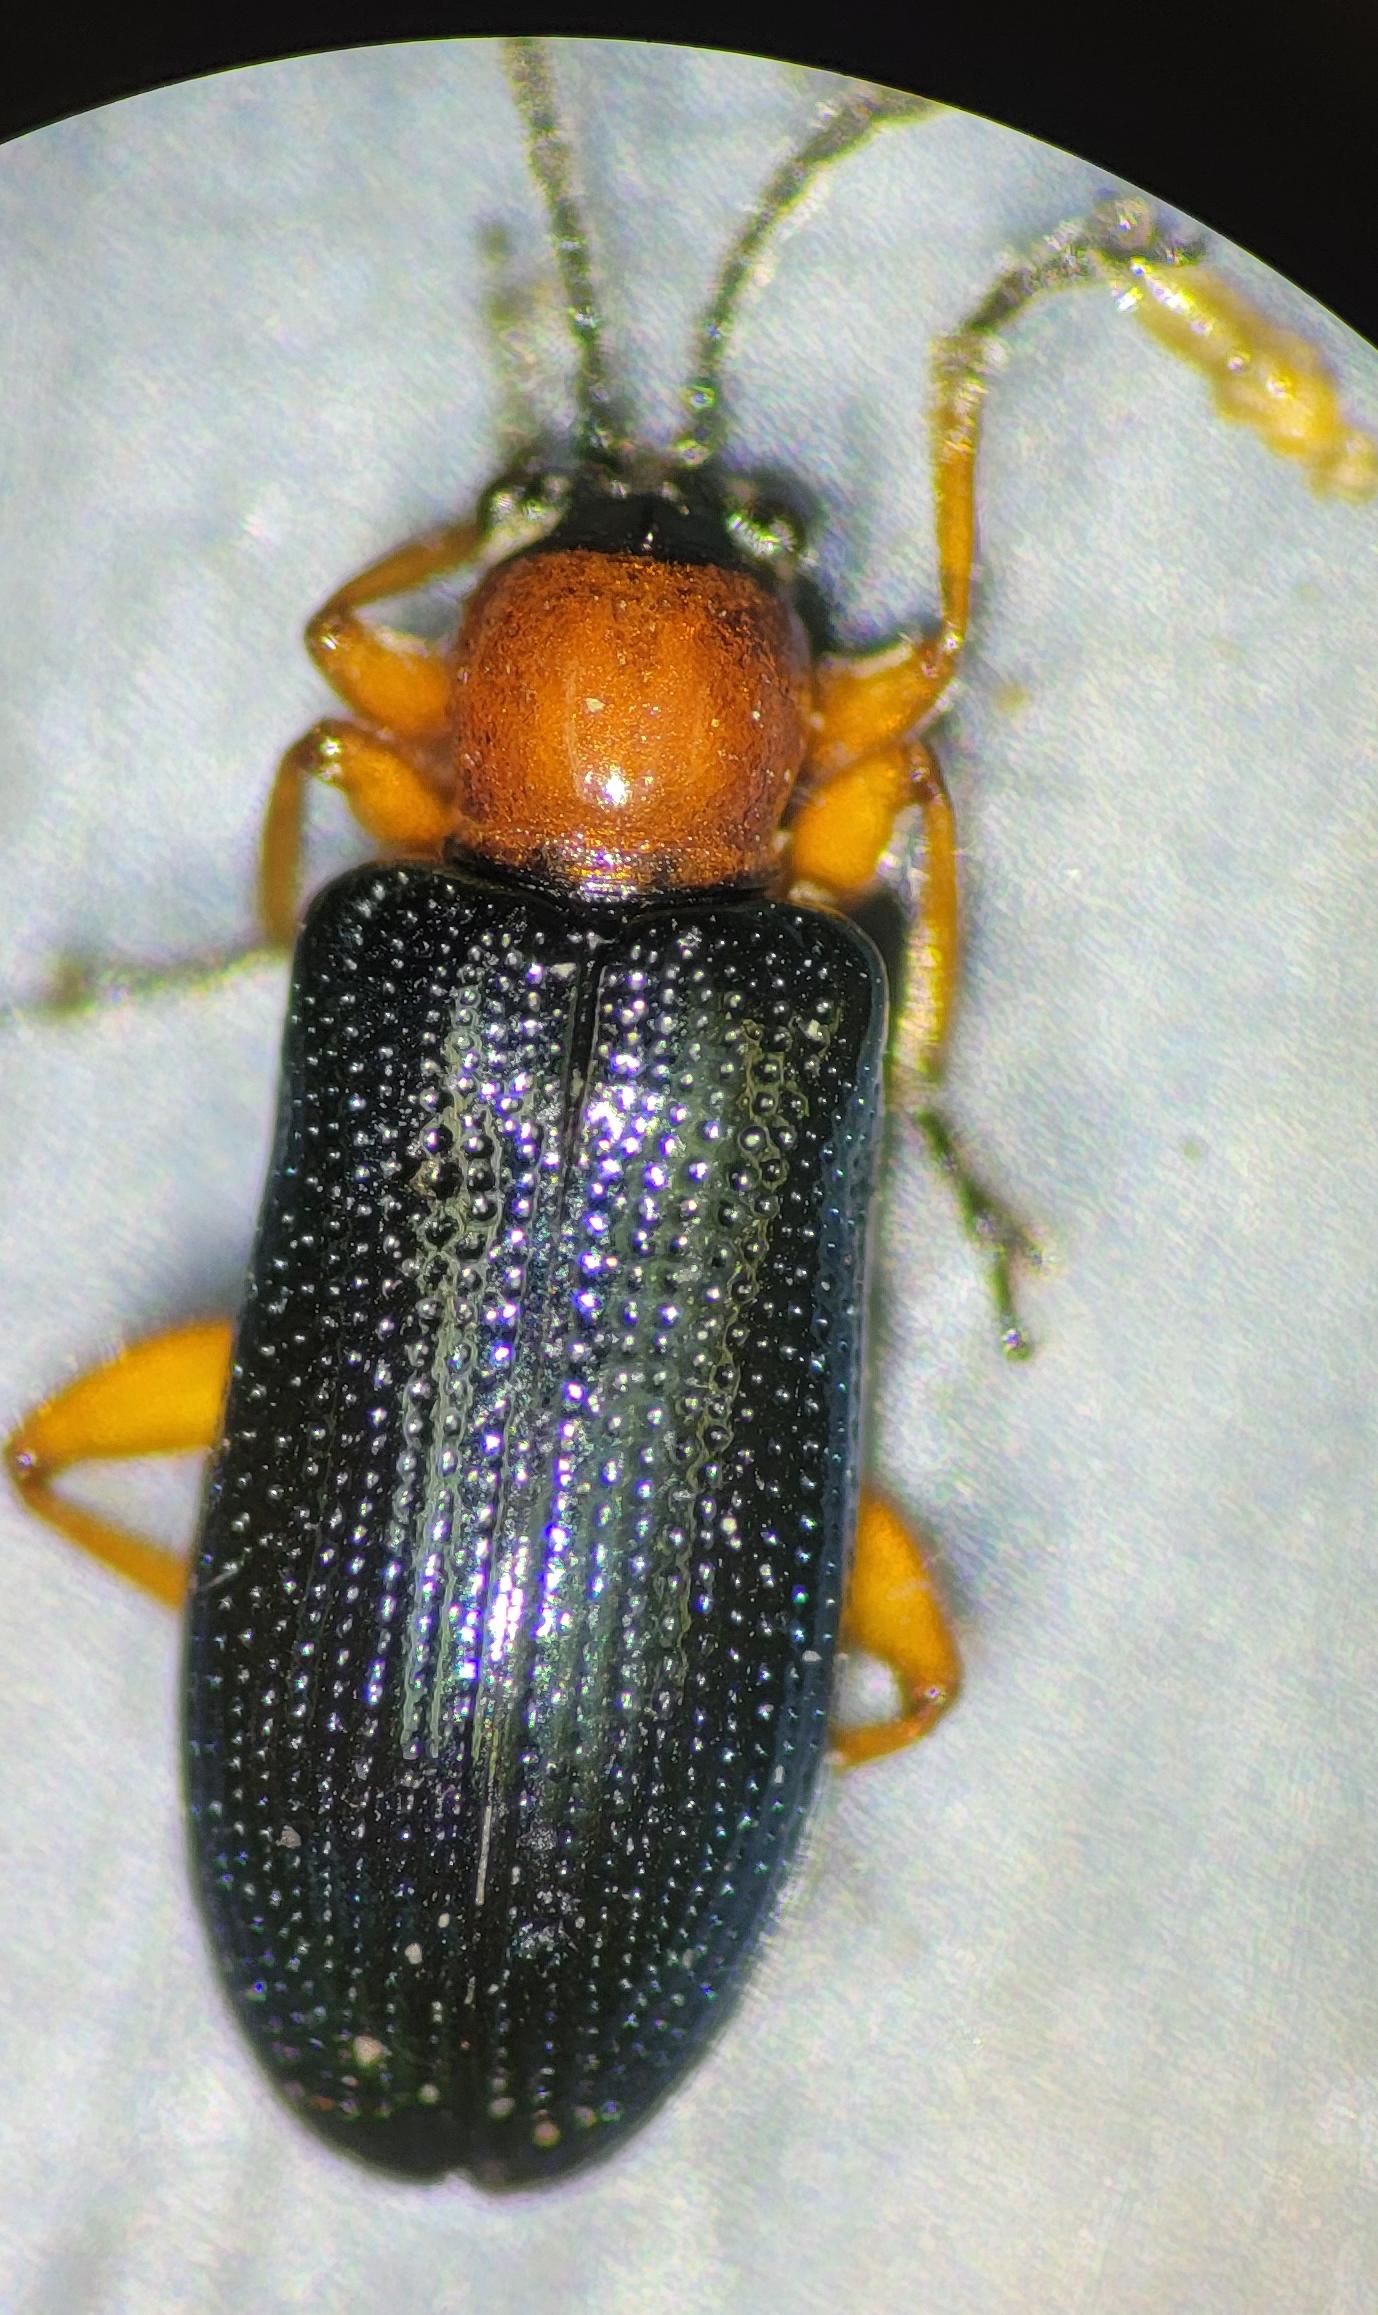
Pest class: cereal_leaf_beetle